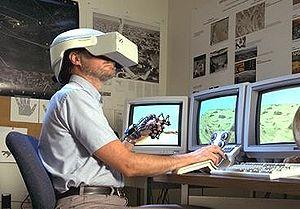
Personne équipé d'un visiocasque, d'un gant de données et d'un joystick.
L'expression « réalité virtuelle » renvoie typiquement à une technologie informatique qui simule la présence physique d'un utilisateur dans un environnement artificiellement généré par des logiciels. La réalité virtuelle crée un environnement avec lequel l'utilisateur peut interagir. La réalité virtuelle reproduit donc artificiellement une expérience sensorielle, qui peut inclure la vue, le toucher, l'ouïe et l'odorat.
Les interfaces homme-machine ou IHM sont les moyens et outils mis en œuvre afin qu'un humain puisse contrôler et communiquer avec une machine. Les ingénieurs en ce domaine étudient la façon dont les humains interagissent avec les ordinateurs ou entre eux à l'aide d'ordinateurs, ainsi que la façon de concevoir des systèmes qui soient ergonomiques, efficaces, faciles à utiliser ou plus généralement adaptés à leur contexte d'utilisation.